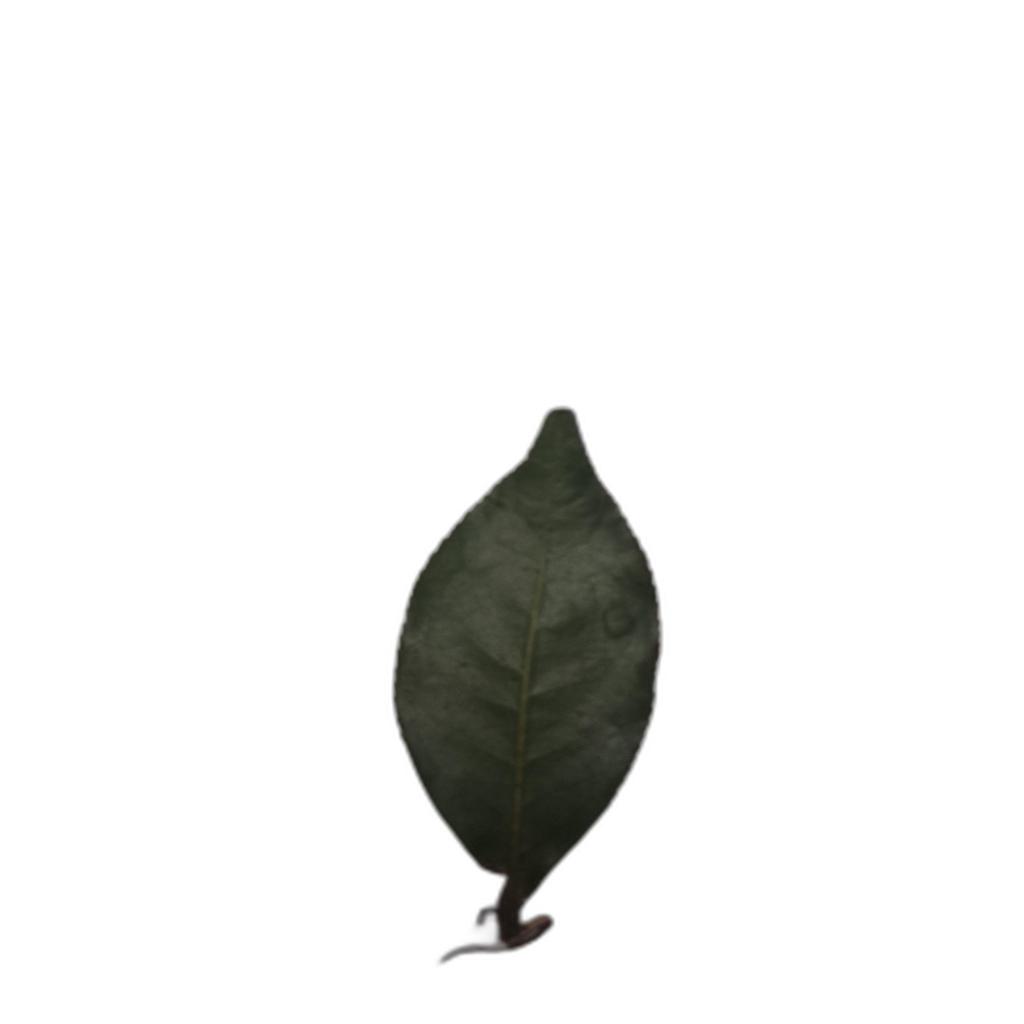
Label: Healthy